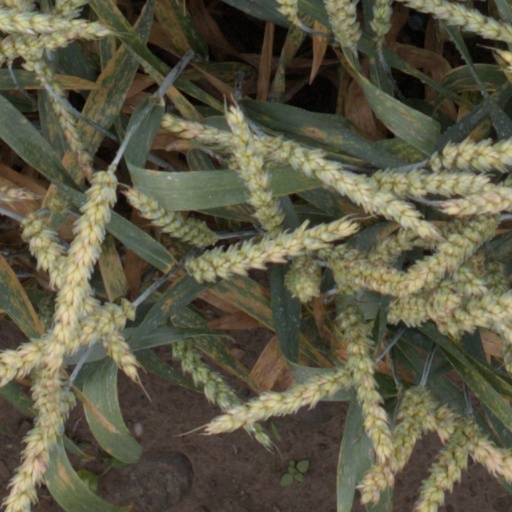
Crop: wheat